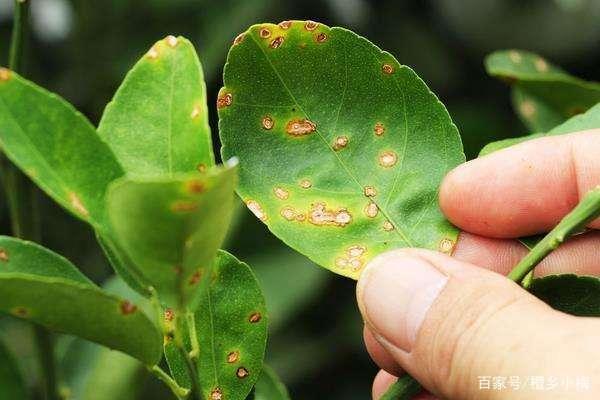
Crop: unknown
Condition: citrus_citrus_canker